John Moyer

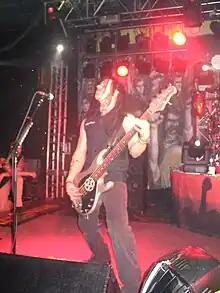
Moyer performing with Disturbed at the Starland Ballroom in late 2005

Moyer had a custom line with Traben bass company. He and the company produced his signature Traben Havoc. He also has custom amps with Kustom featuring his own design printed on the front resembling a skull engulfed in flames. More recently he signed a new deal with Hartke amps that he uses currently.